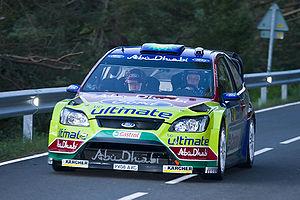
Mikko Hirvonen, né le 31 juillet 1980 à Kannonkoski, est un pilote de rallye finlandais.